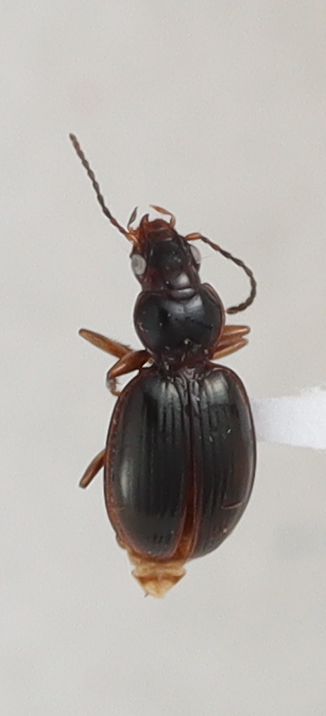
Scientific name: Mecyclothorax konanus
Plot: 14
Trap: E
Collected: 20190925